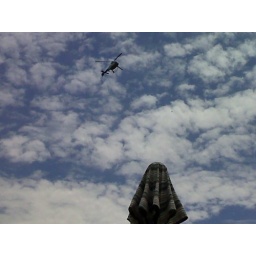
flying right over the house